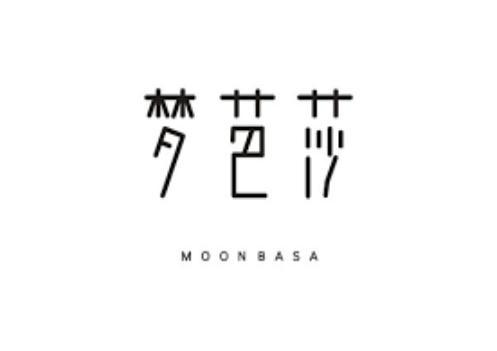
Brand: moonbasa
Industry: Clothes